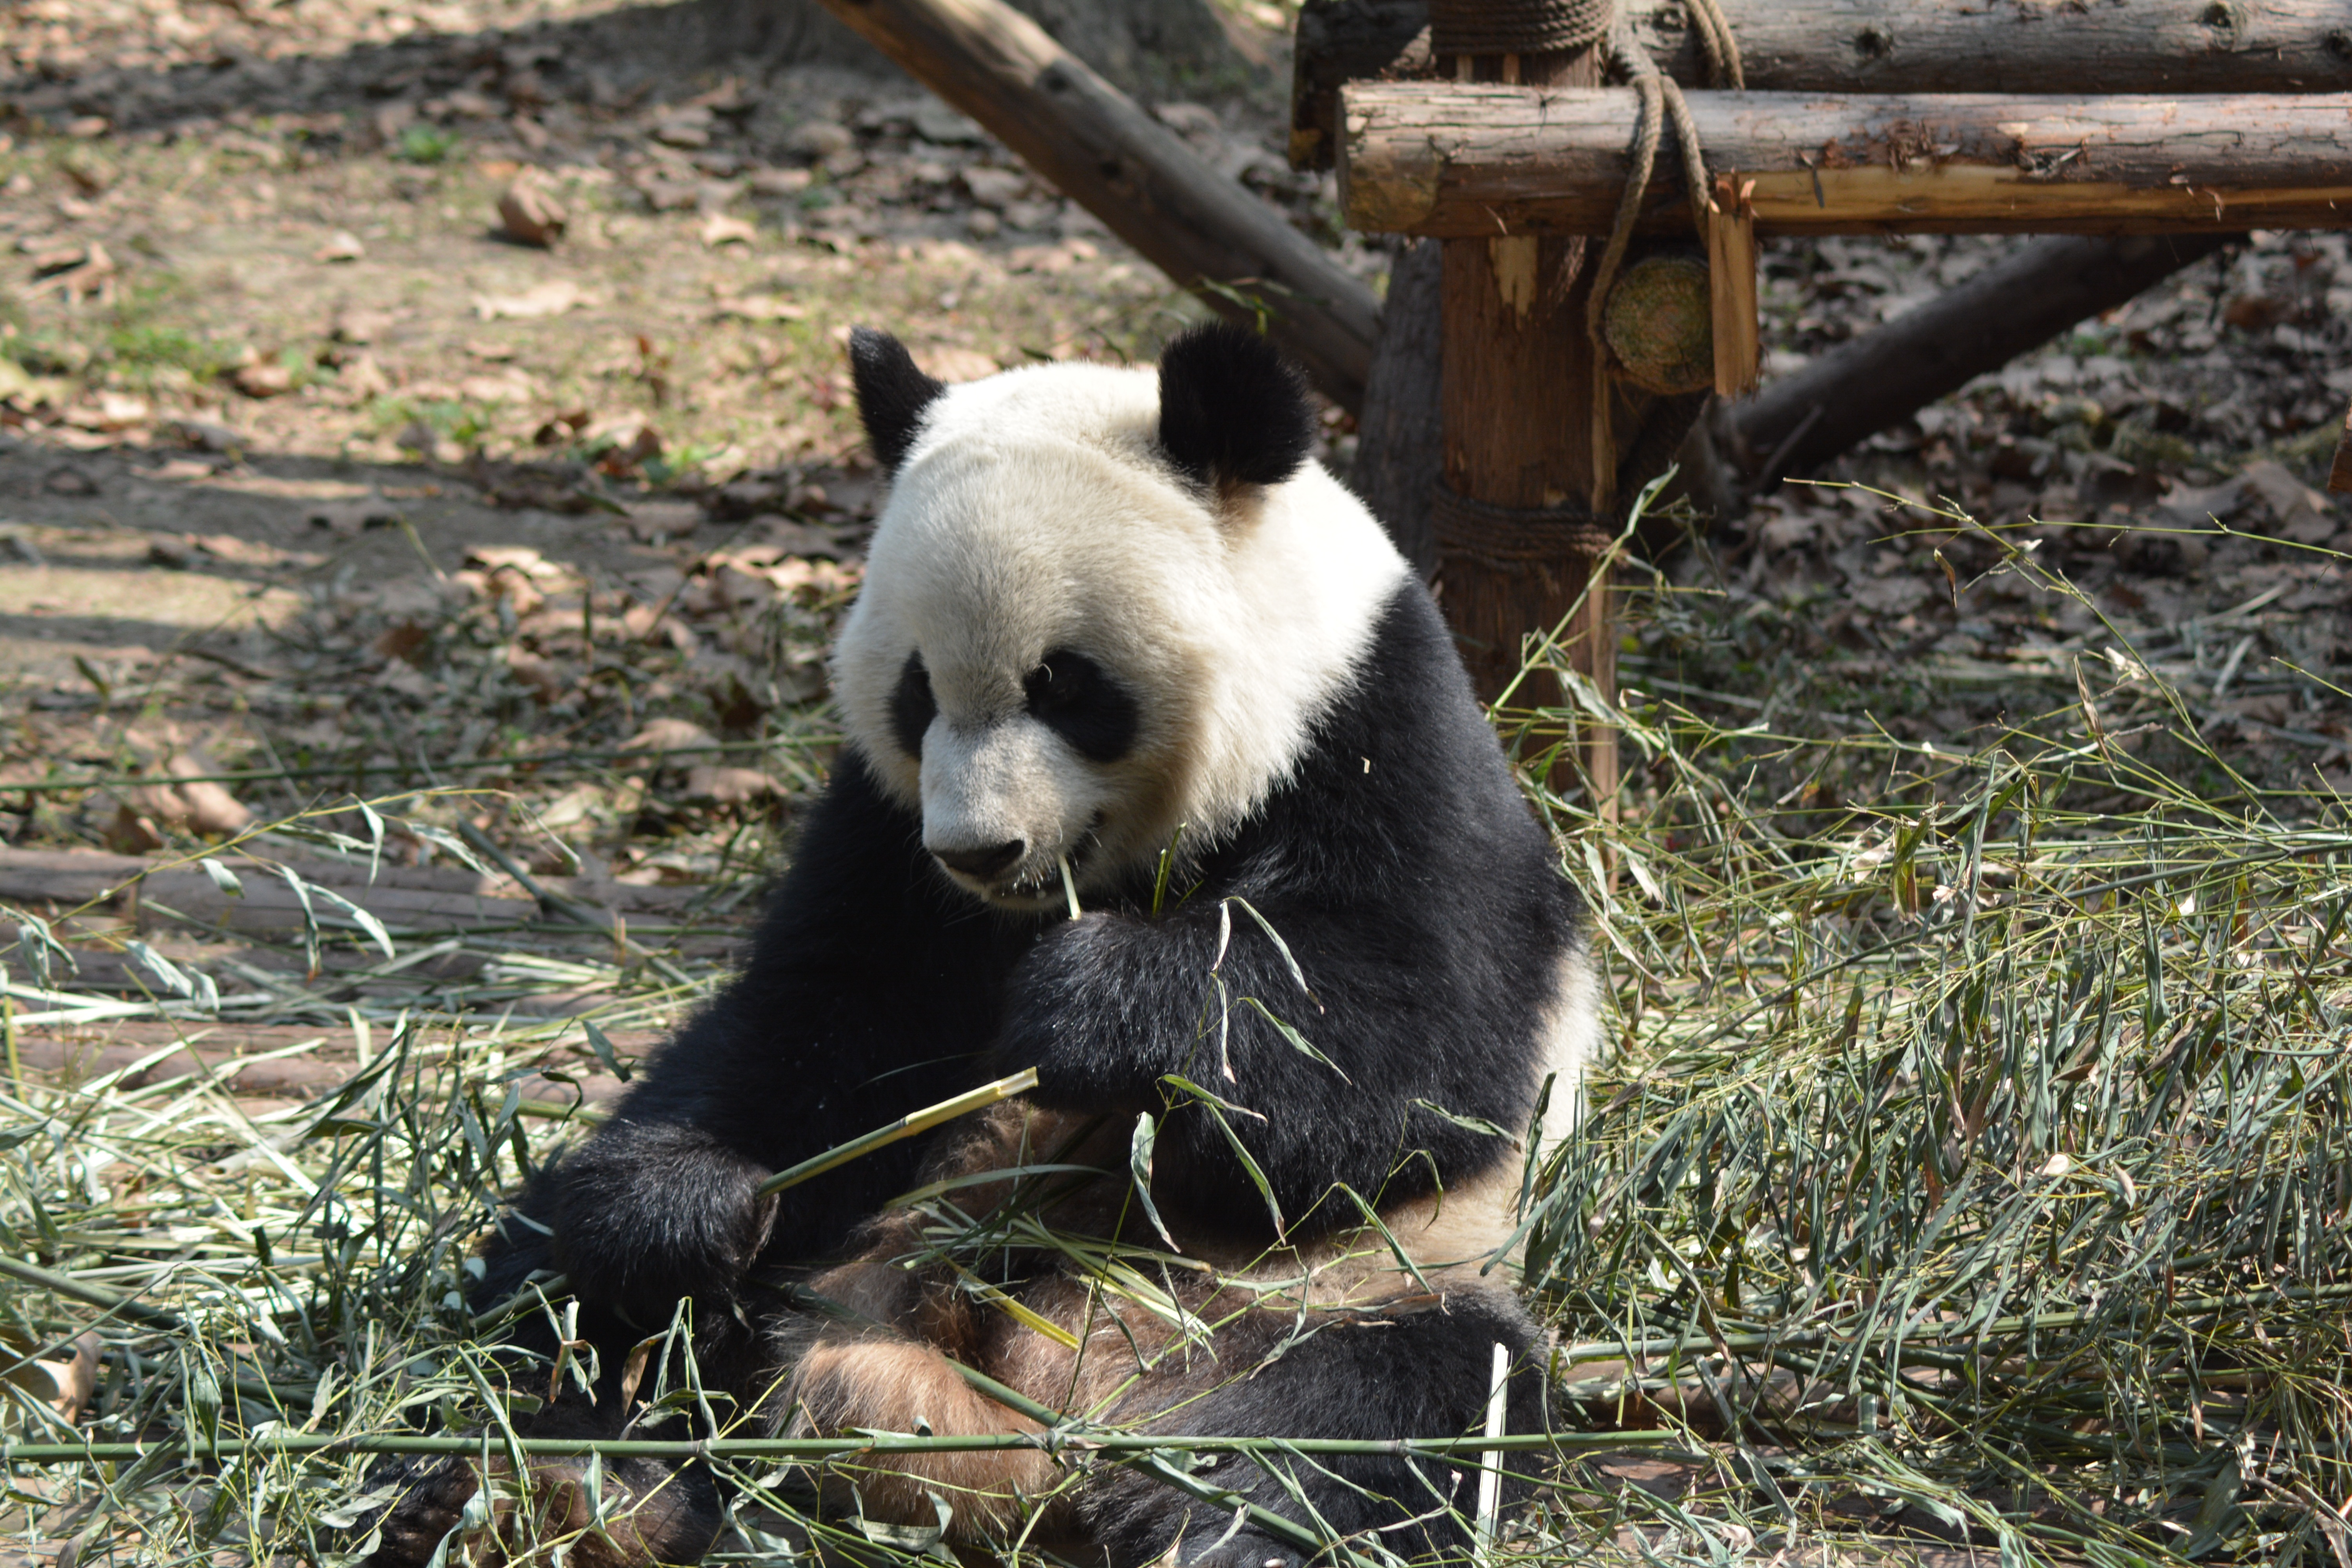
bear, wildlife, mammal, fauna, vertebrate, giant panda